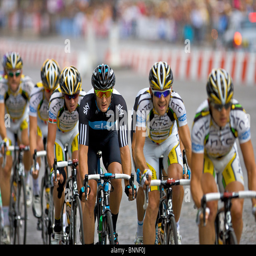
professional road racing cyclist sits in the middle of the train